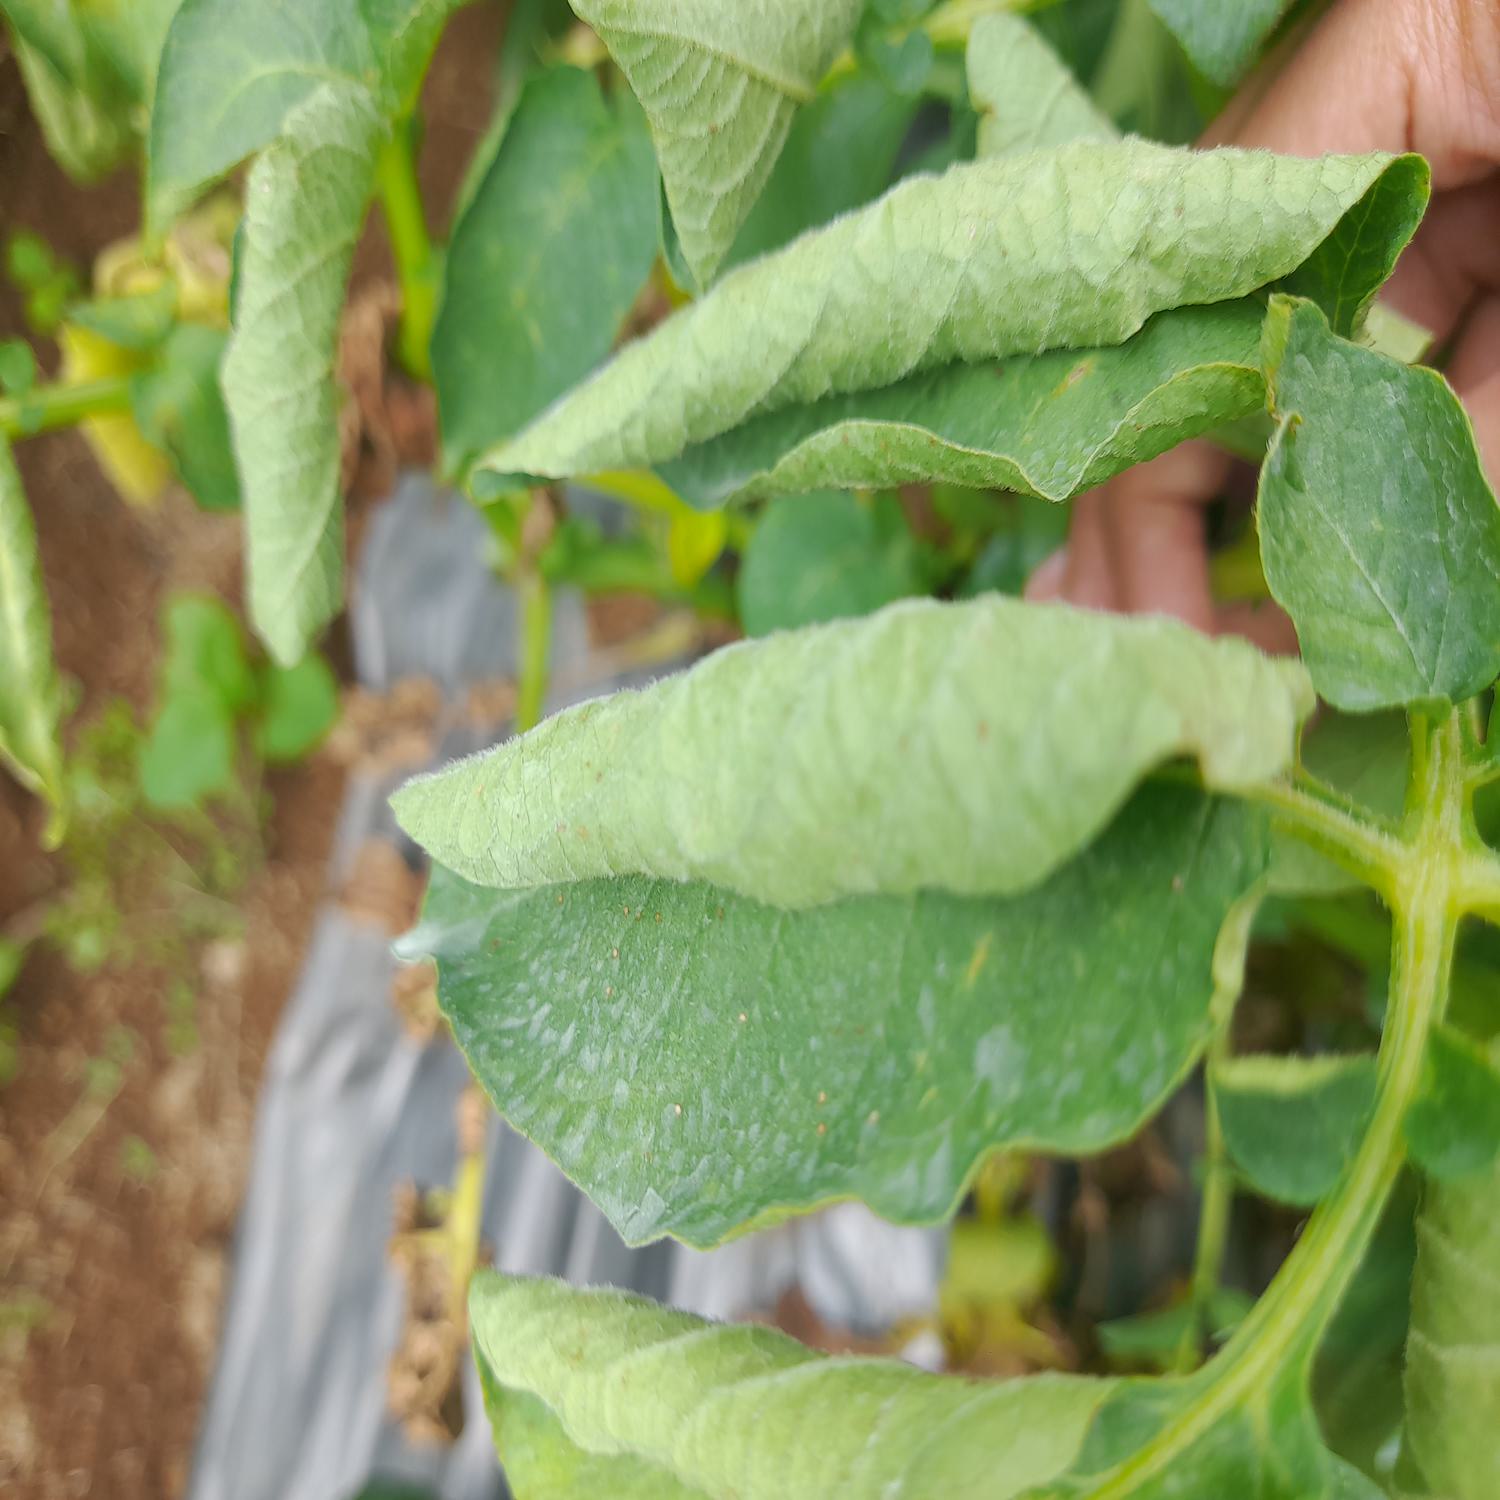
Label: Bacteria